Arresting, Germany

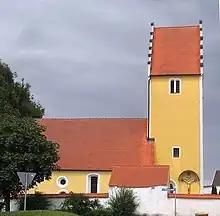
St. Wolfgang

Arresting is a small rural village, that is an "Ortsteil" of Neustadt an der Donau in the Kelheim district of Lower Bavaria. It is situated about 7 km north of Neustadt's center, on the left bank of the Danube. As of 1 April 2022 it has a population of 84.